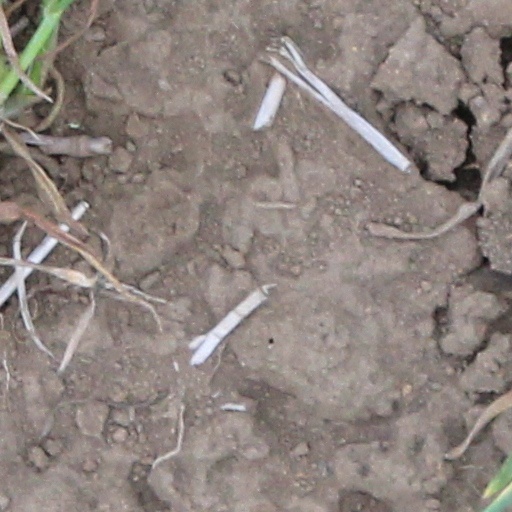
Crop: wheat